Alabama

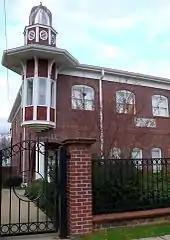
The Islamic Center of Tuscaloosa

At the 1800 United States census, Alabama had a population of 1,250 people. Since then, the state has continued to experience population growth with every U.S. census. According to the 2020 United States census the population of Alabama was 5,024,279, which represents an increase of 244,543 or 5.12%, since the 2010 census. This includes a natural increase since the last census of 121,054 (502,457 births minus 381,403 deaths) and an increase due to net migration of 104,991 into the state.